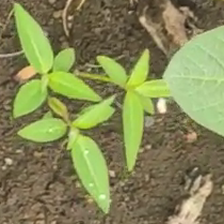
Weed species: Moti_dudhi(Euphorbia_geneculata_L)